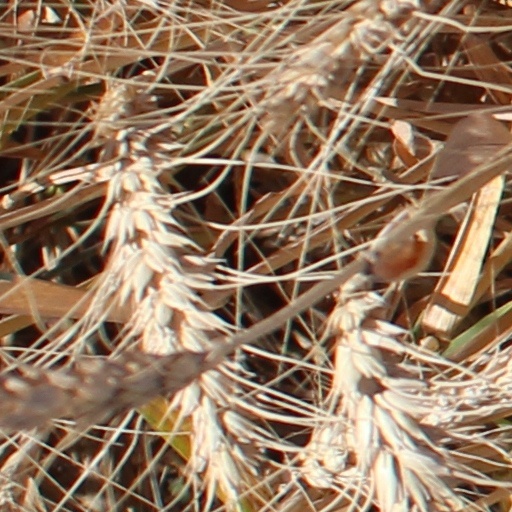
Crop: wheat